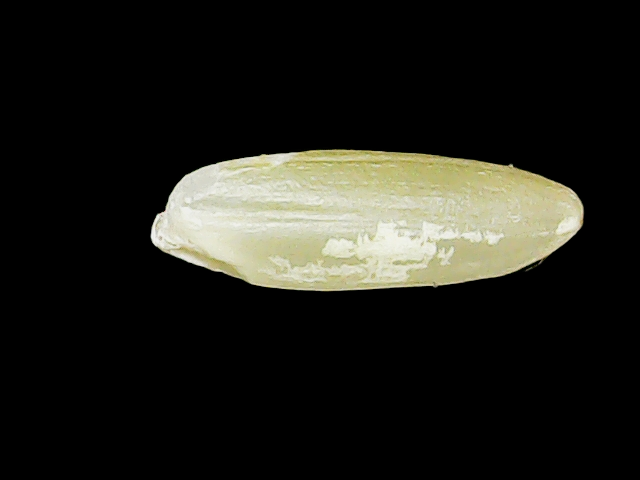
Rice variety: Binadhan12